Warren Rychel

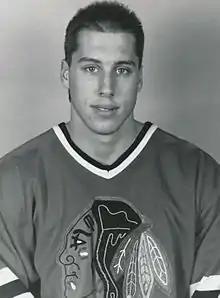
Rychel with the Chicago Blackhawks in 1987

Warren Stanley Rychel (born May 12, 1967) is a Canadian former professional ice hockey left winger who played thirteen seasons of Pro hockey including nine seasons in the National Hockey League. Rychel is currently a Pro Scout with the Edmonton Oilers Hockey Club.